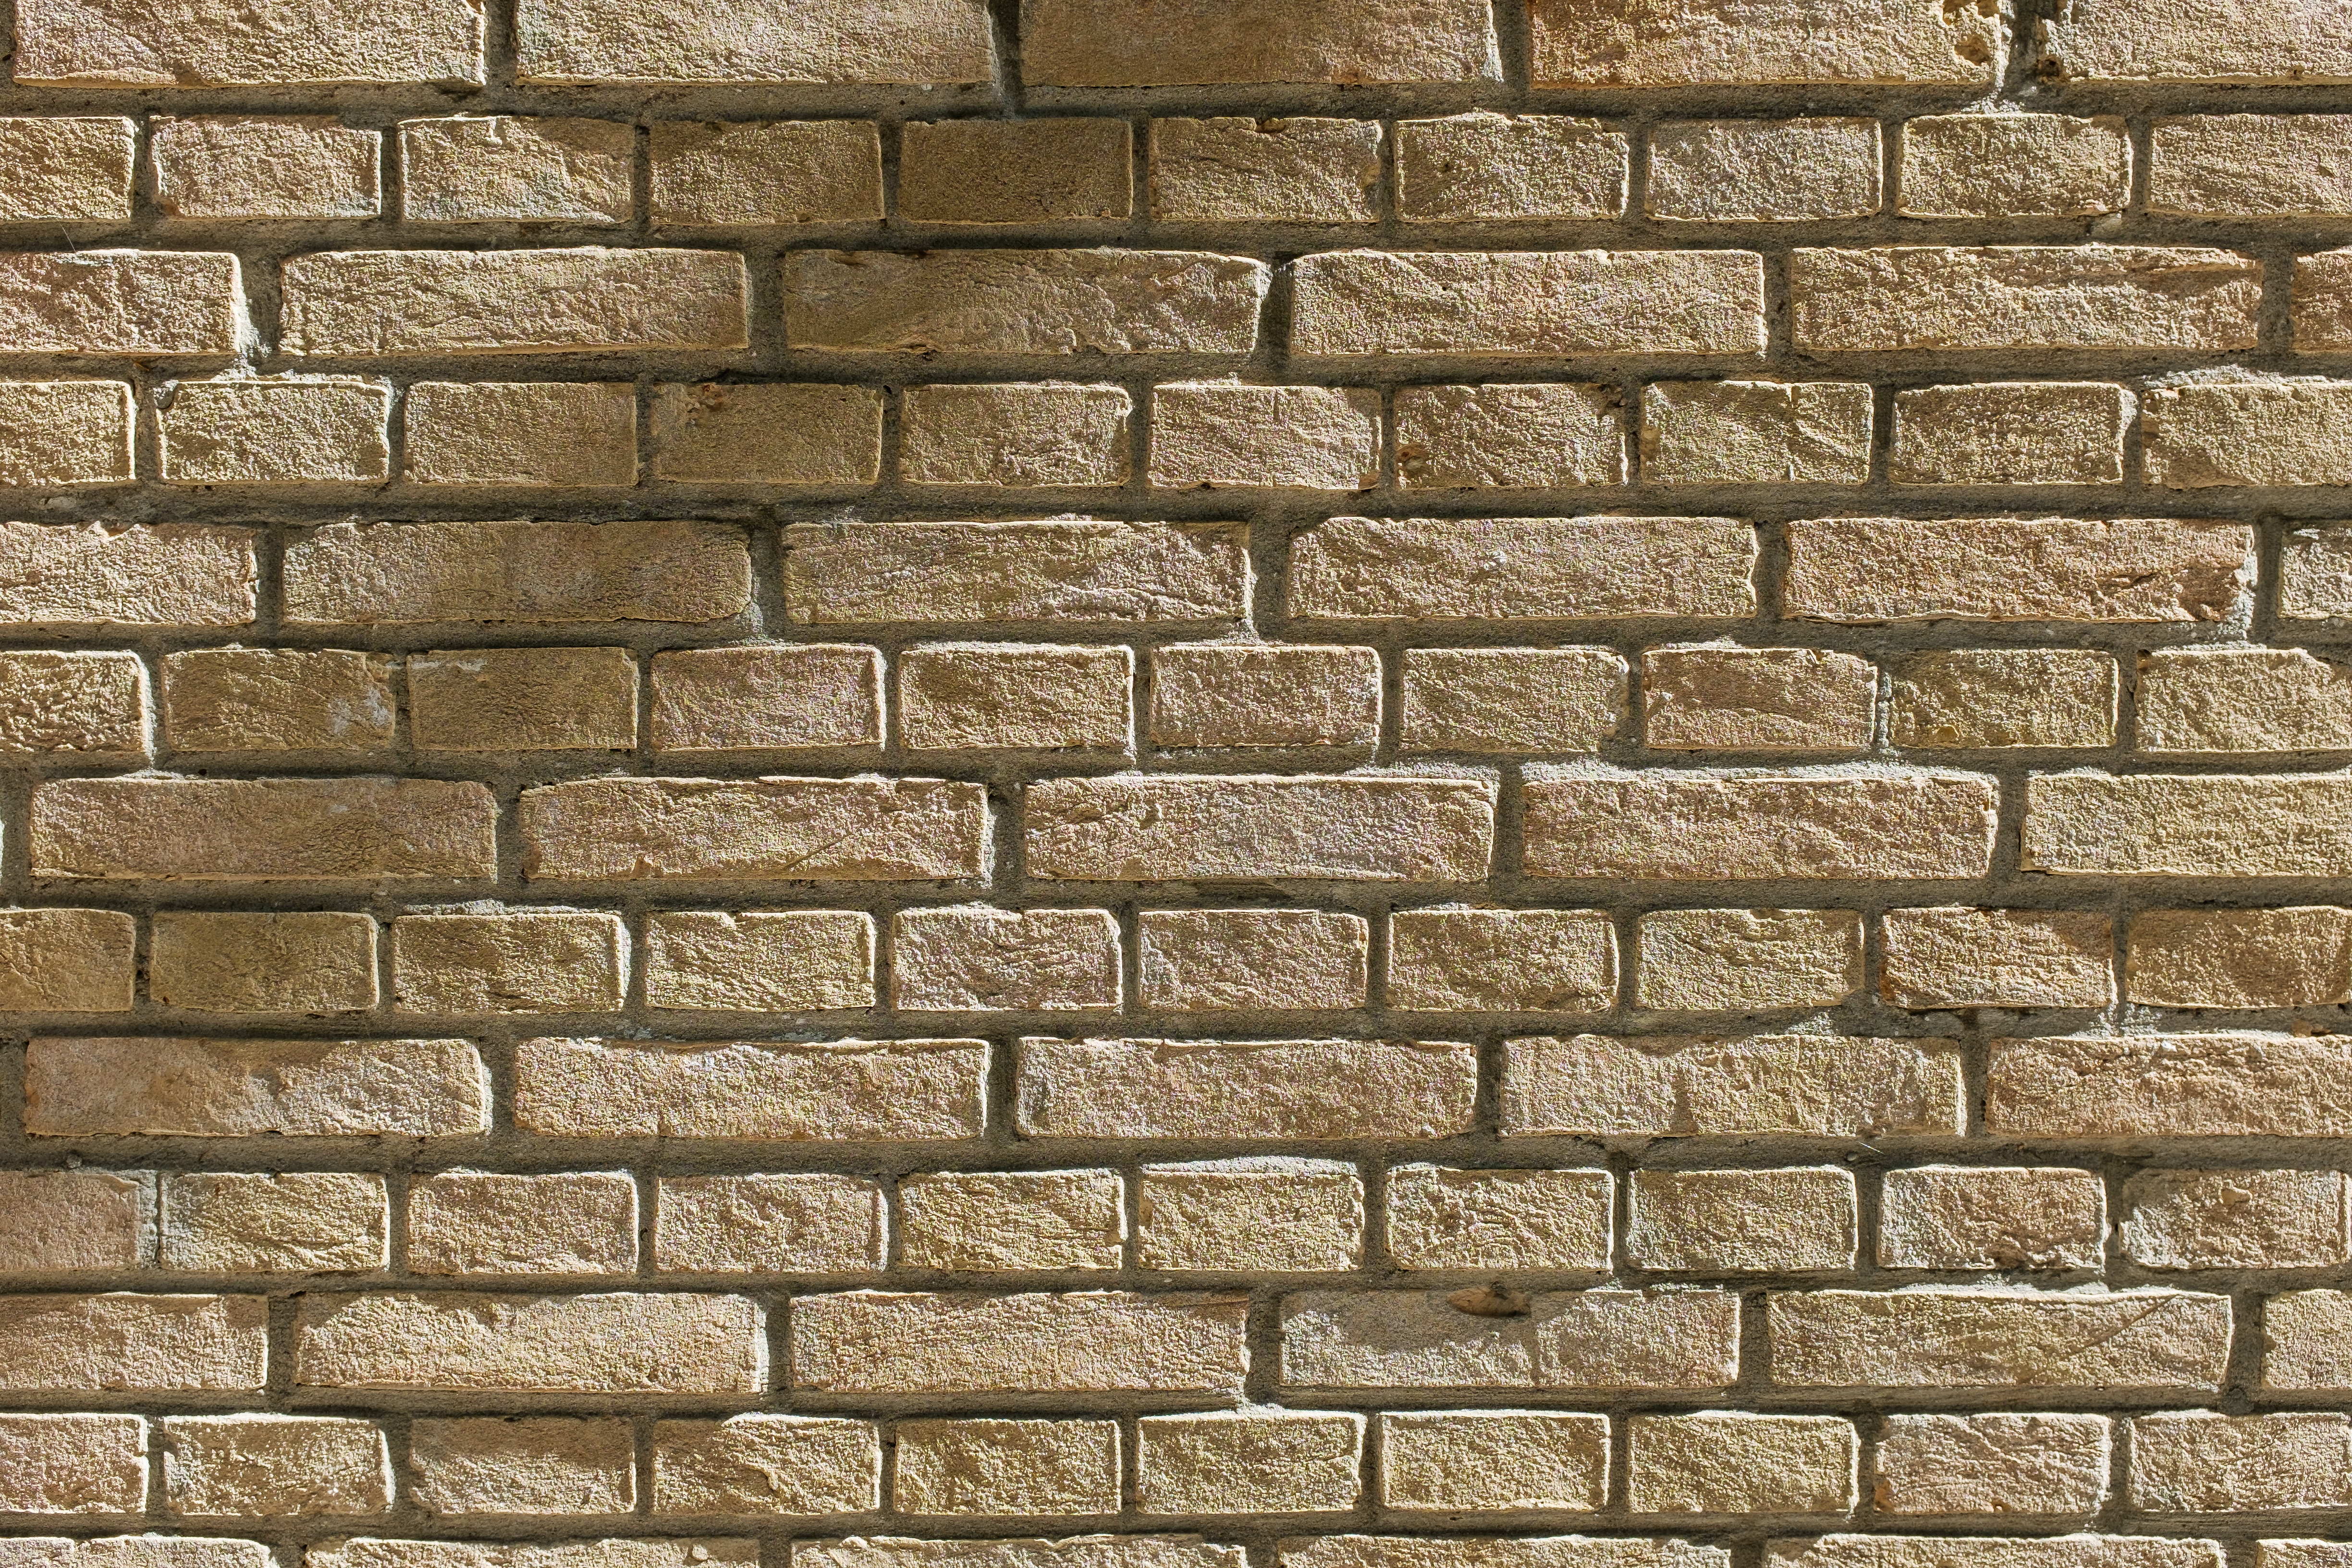
texture, floor, cobblestone, wall, stone wall, brick, material, block, beige, brickwork, flooring